Samuel Korecki's expedition to Moldavia

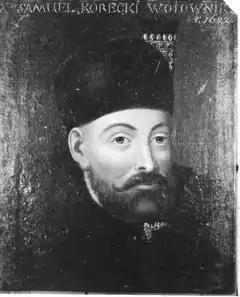
Samuel Korecki

Samuel Korecki's expedition to Moldavia in 1615–1616 was an unsuccessful military intervention aimed at placing on the Moldavian throne Alexandru Movila, who was favorable to Samuel Korecki. Korecki, despite initial successes, was defeated by the Ottoman-Tatar-Moldavian army in the Battle of Cornul lui Sas in 1616, after which he was captured and imprisoned in Yedikule prison. However, Korecki managed to escape and return to Poland in the spring of 1618.